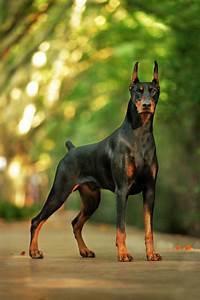
dog